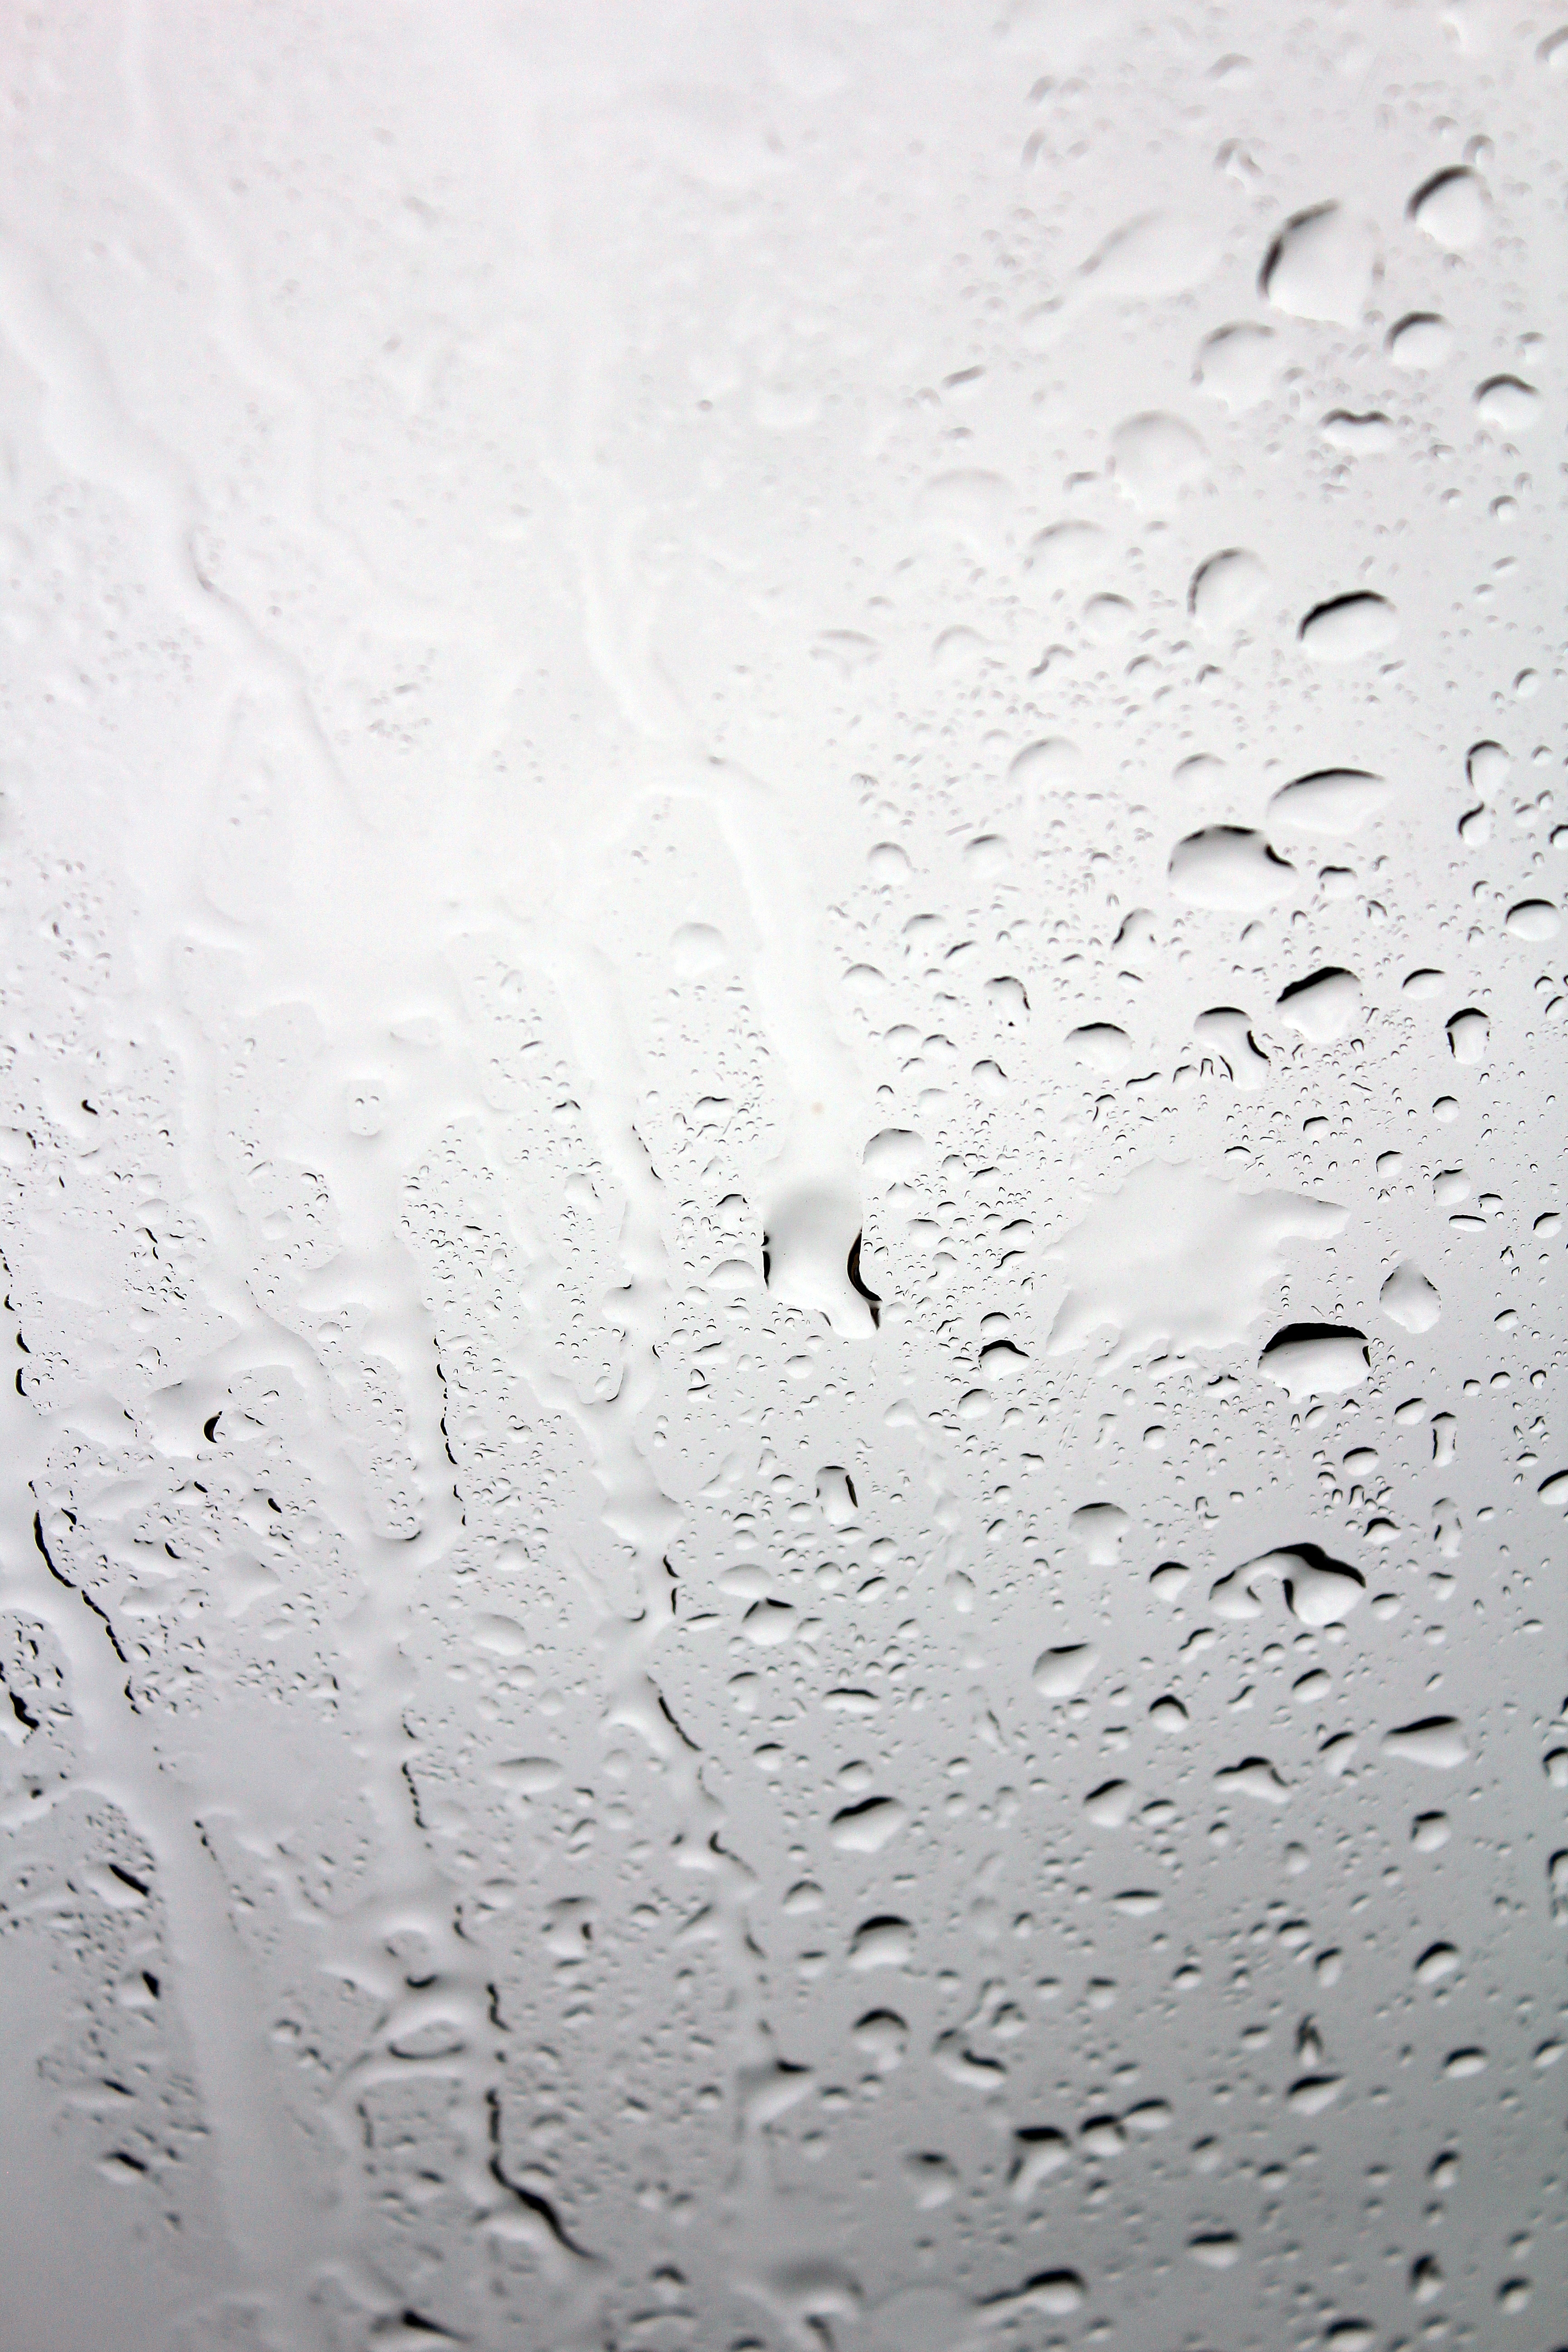
water, snow, drop, liquid, black and white, white, rain, window, glass, raindrop, wet, barren, ice, spray, autumn, weather, monochrome, drip, close up, transparent, grey, background, drop of water, disc, depression, moisture, freezing, trist, macro photography, beaded, run off, bad weather, monochrome photography, window panes